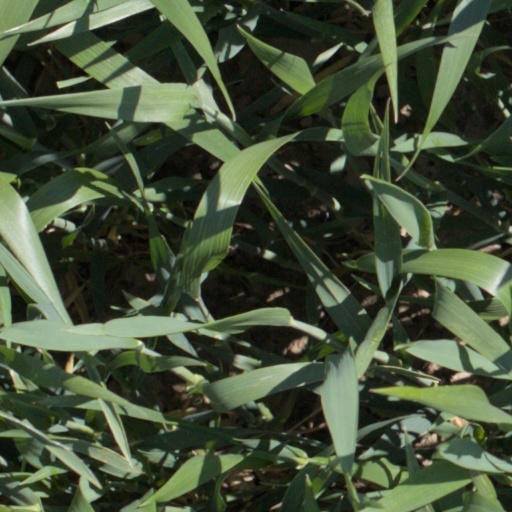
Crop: wheat